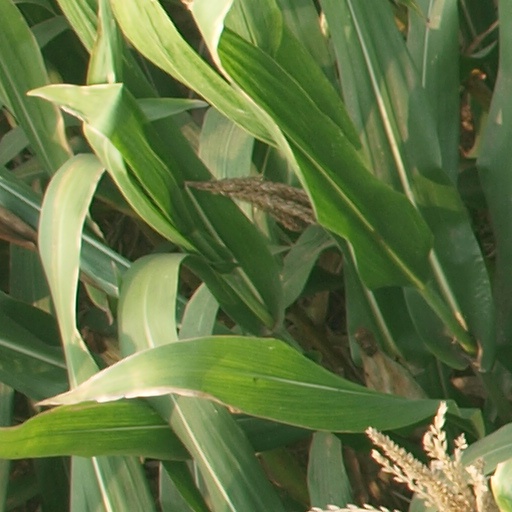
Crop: maize; corn